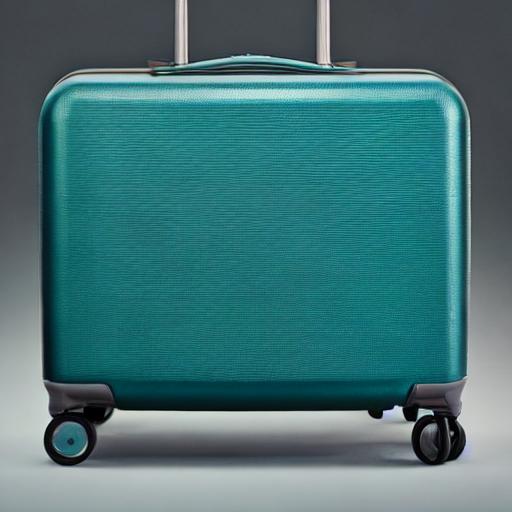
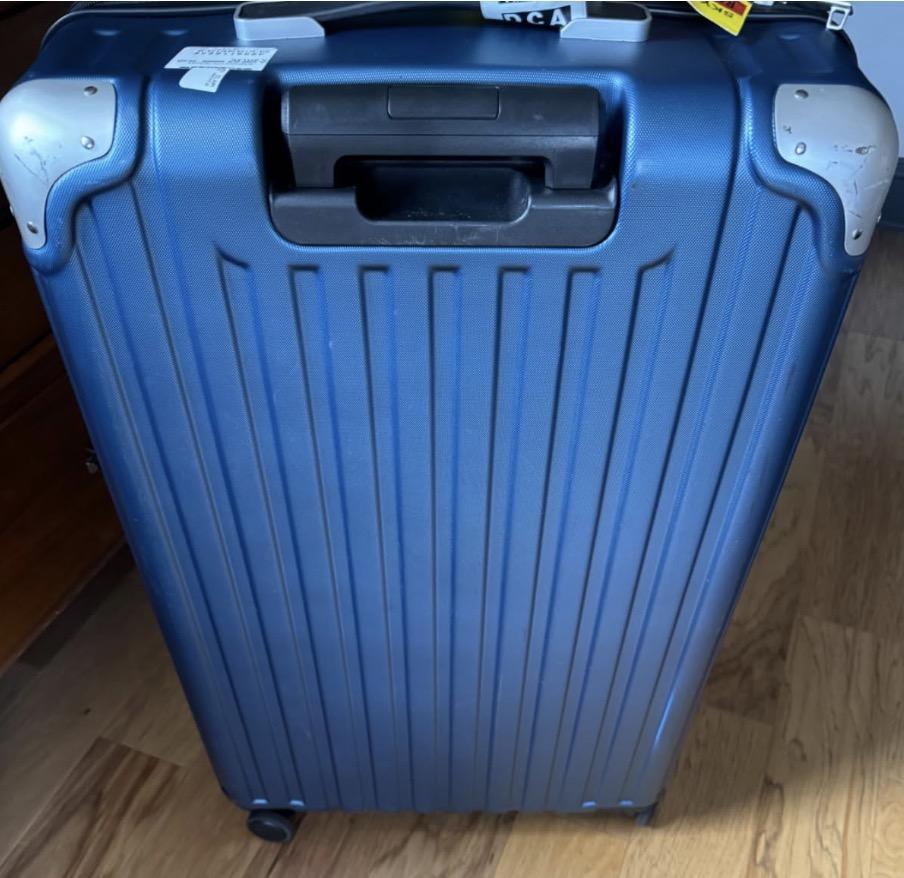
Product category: items_tea
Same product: no